Public–private partnerships by country

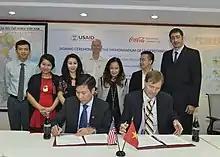
USAID and Coca-Cola Public-Private Partnership to Boost Renewable Energy and Energy Efficiency in Vietnam

P3s were introduced in Vietnam in 2010, with the goal of attracting private investments for the country's infrastructure projects. This development was encouraged by the World Bank. By 2016, Vietnam had introduced 101 P3 projects, totaling $18.5 billion. In 2019, Vietnam adopted its first P3 law, which was rafted in collaboration with the United States Agency for International Development (USAID).